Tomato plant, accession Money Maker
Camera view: vertical (180 deg); turntable rotation: 0 degrees
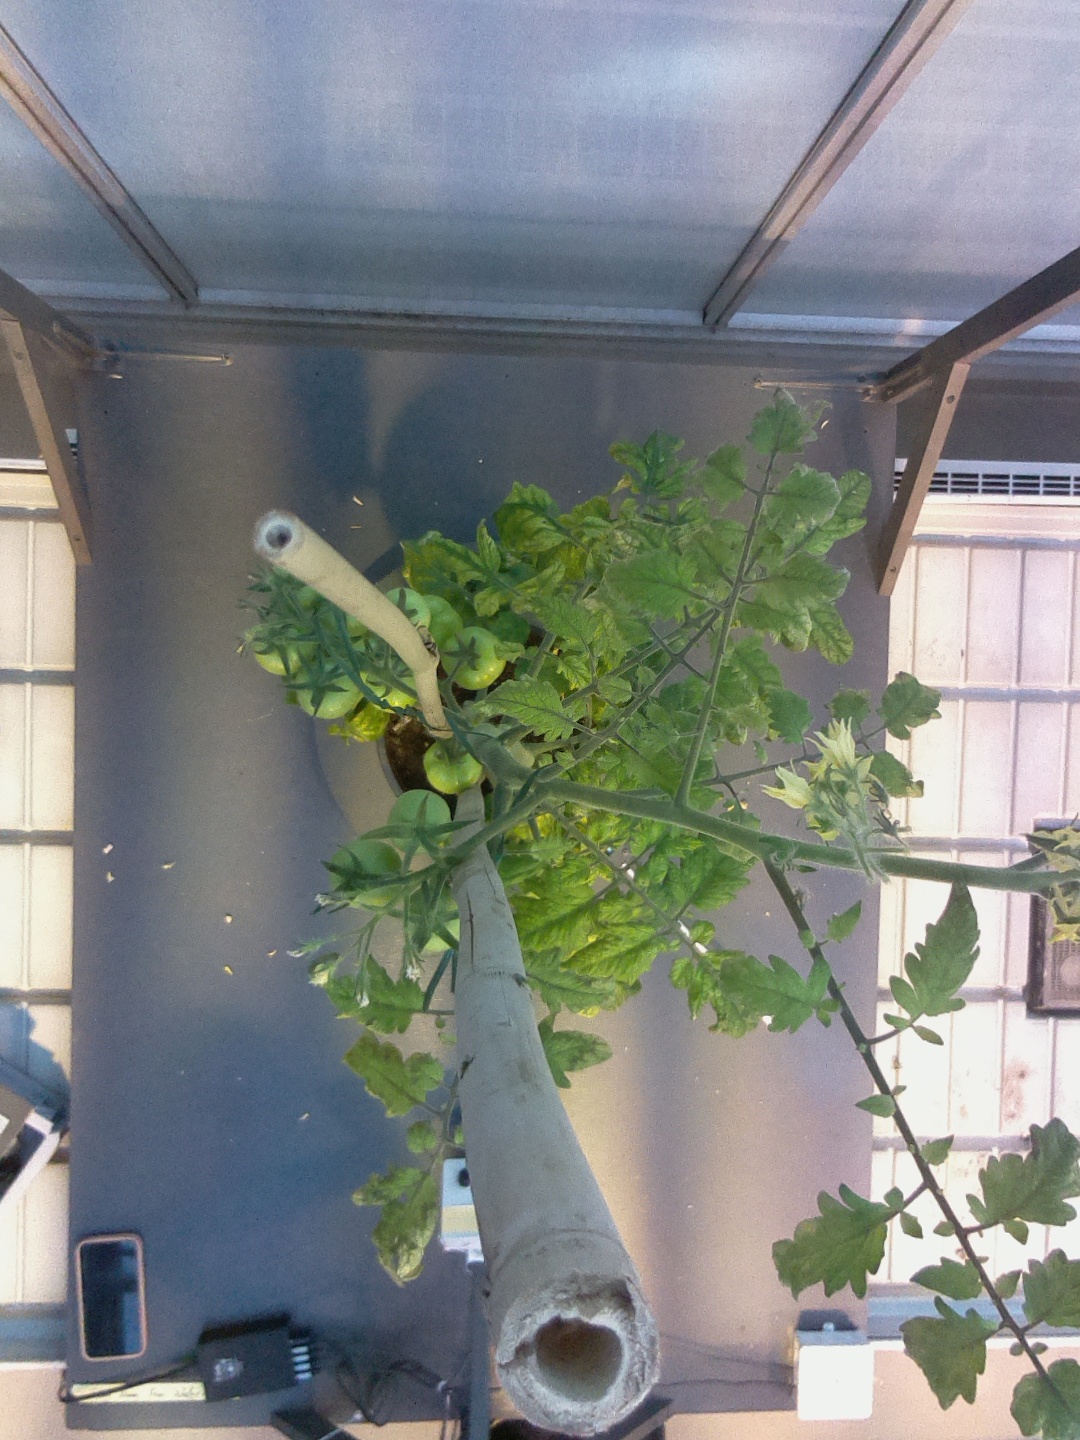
BBCH growth stage 74: 40%-50% of final fruit size